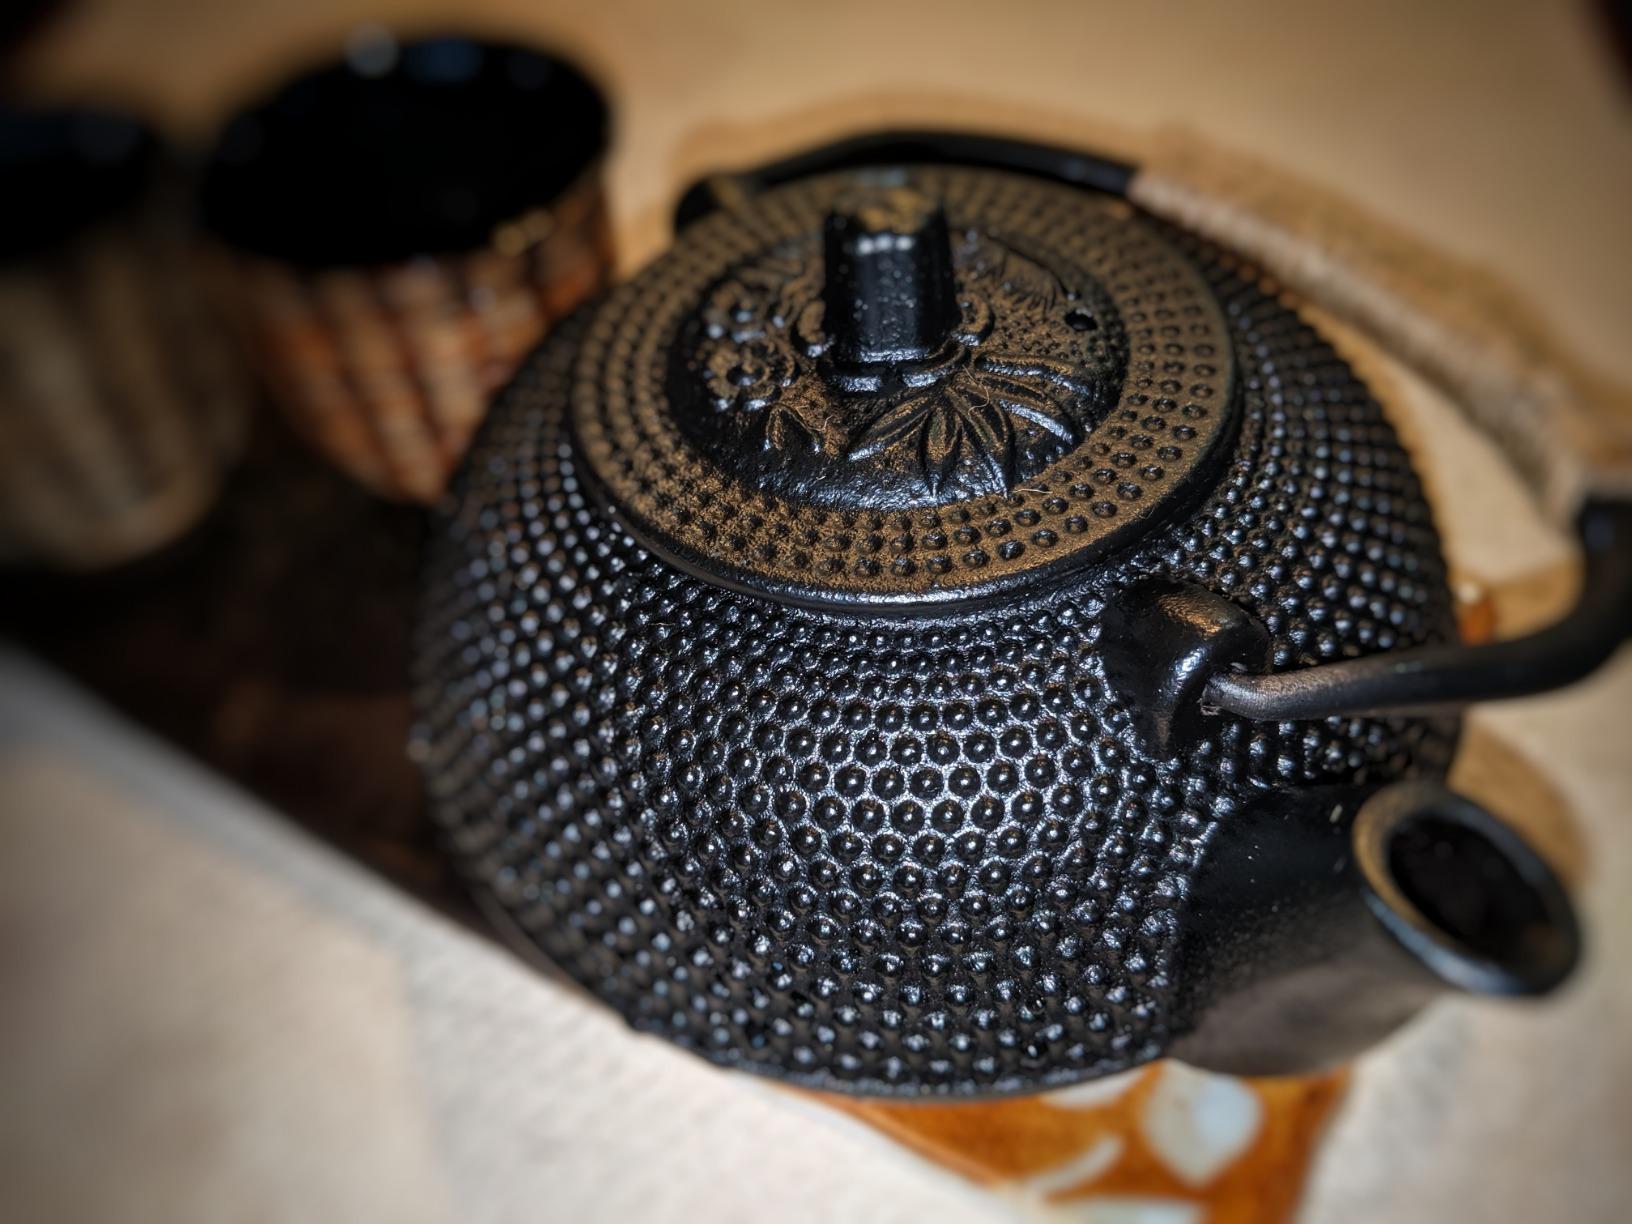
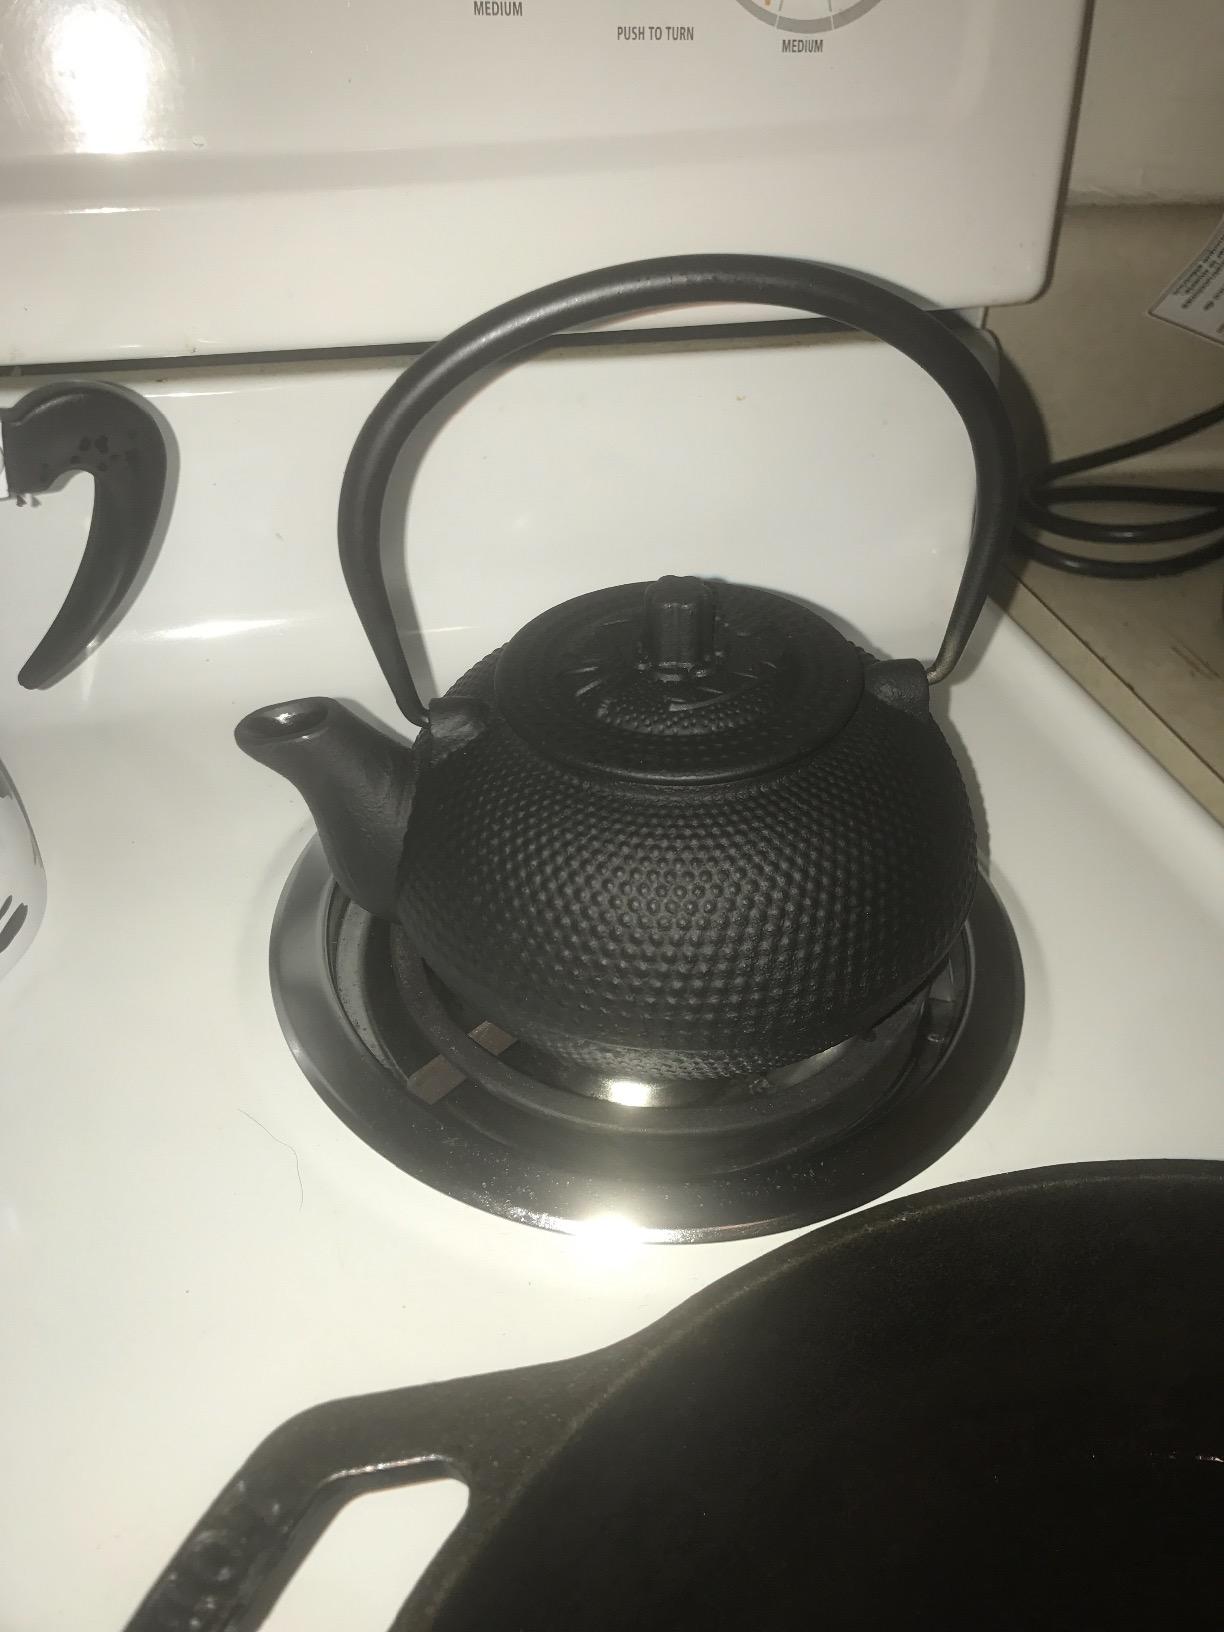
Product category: items_kettle
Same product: yes